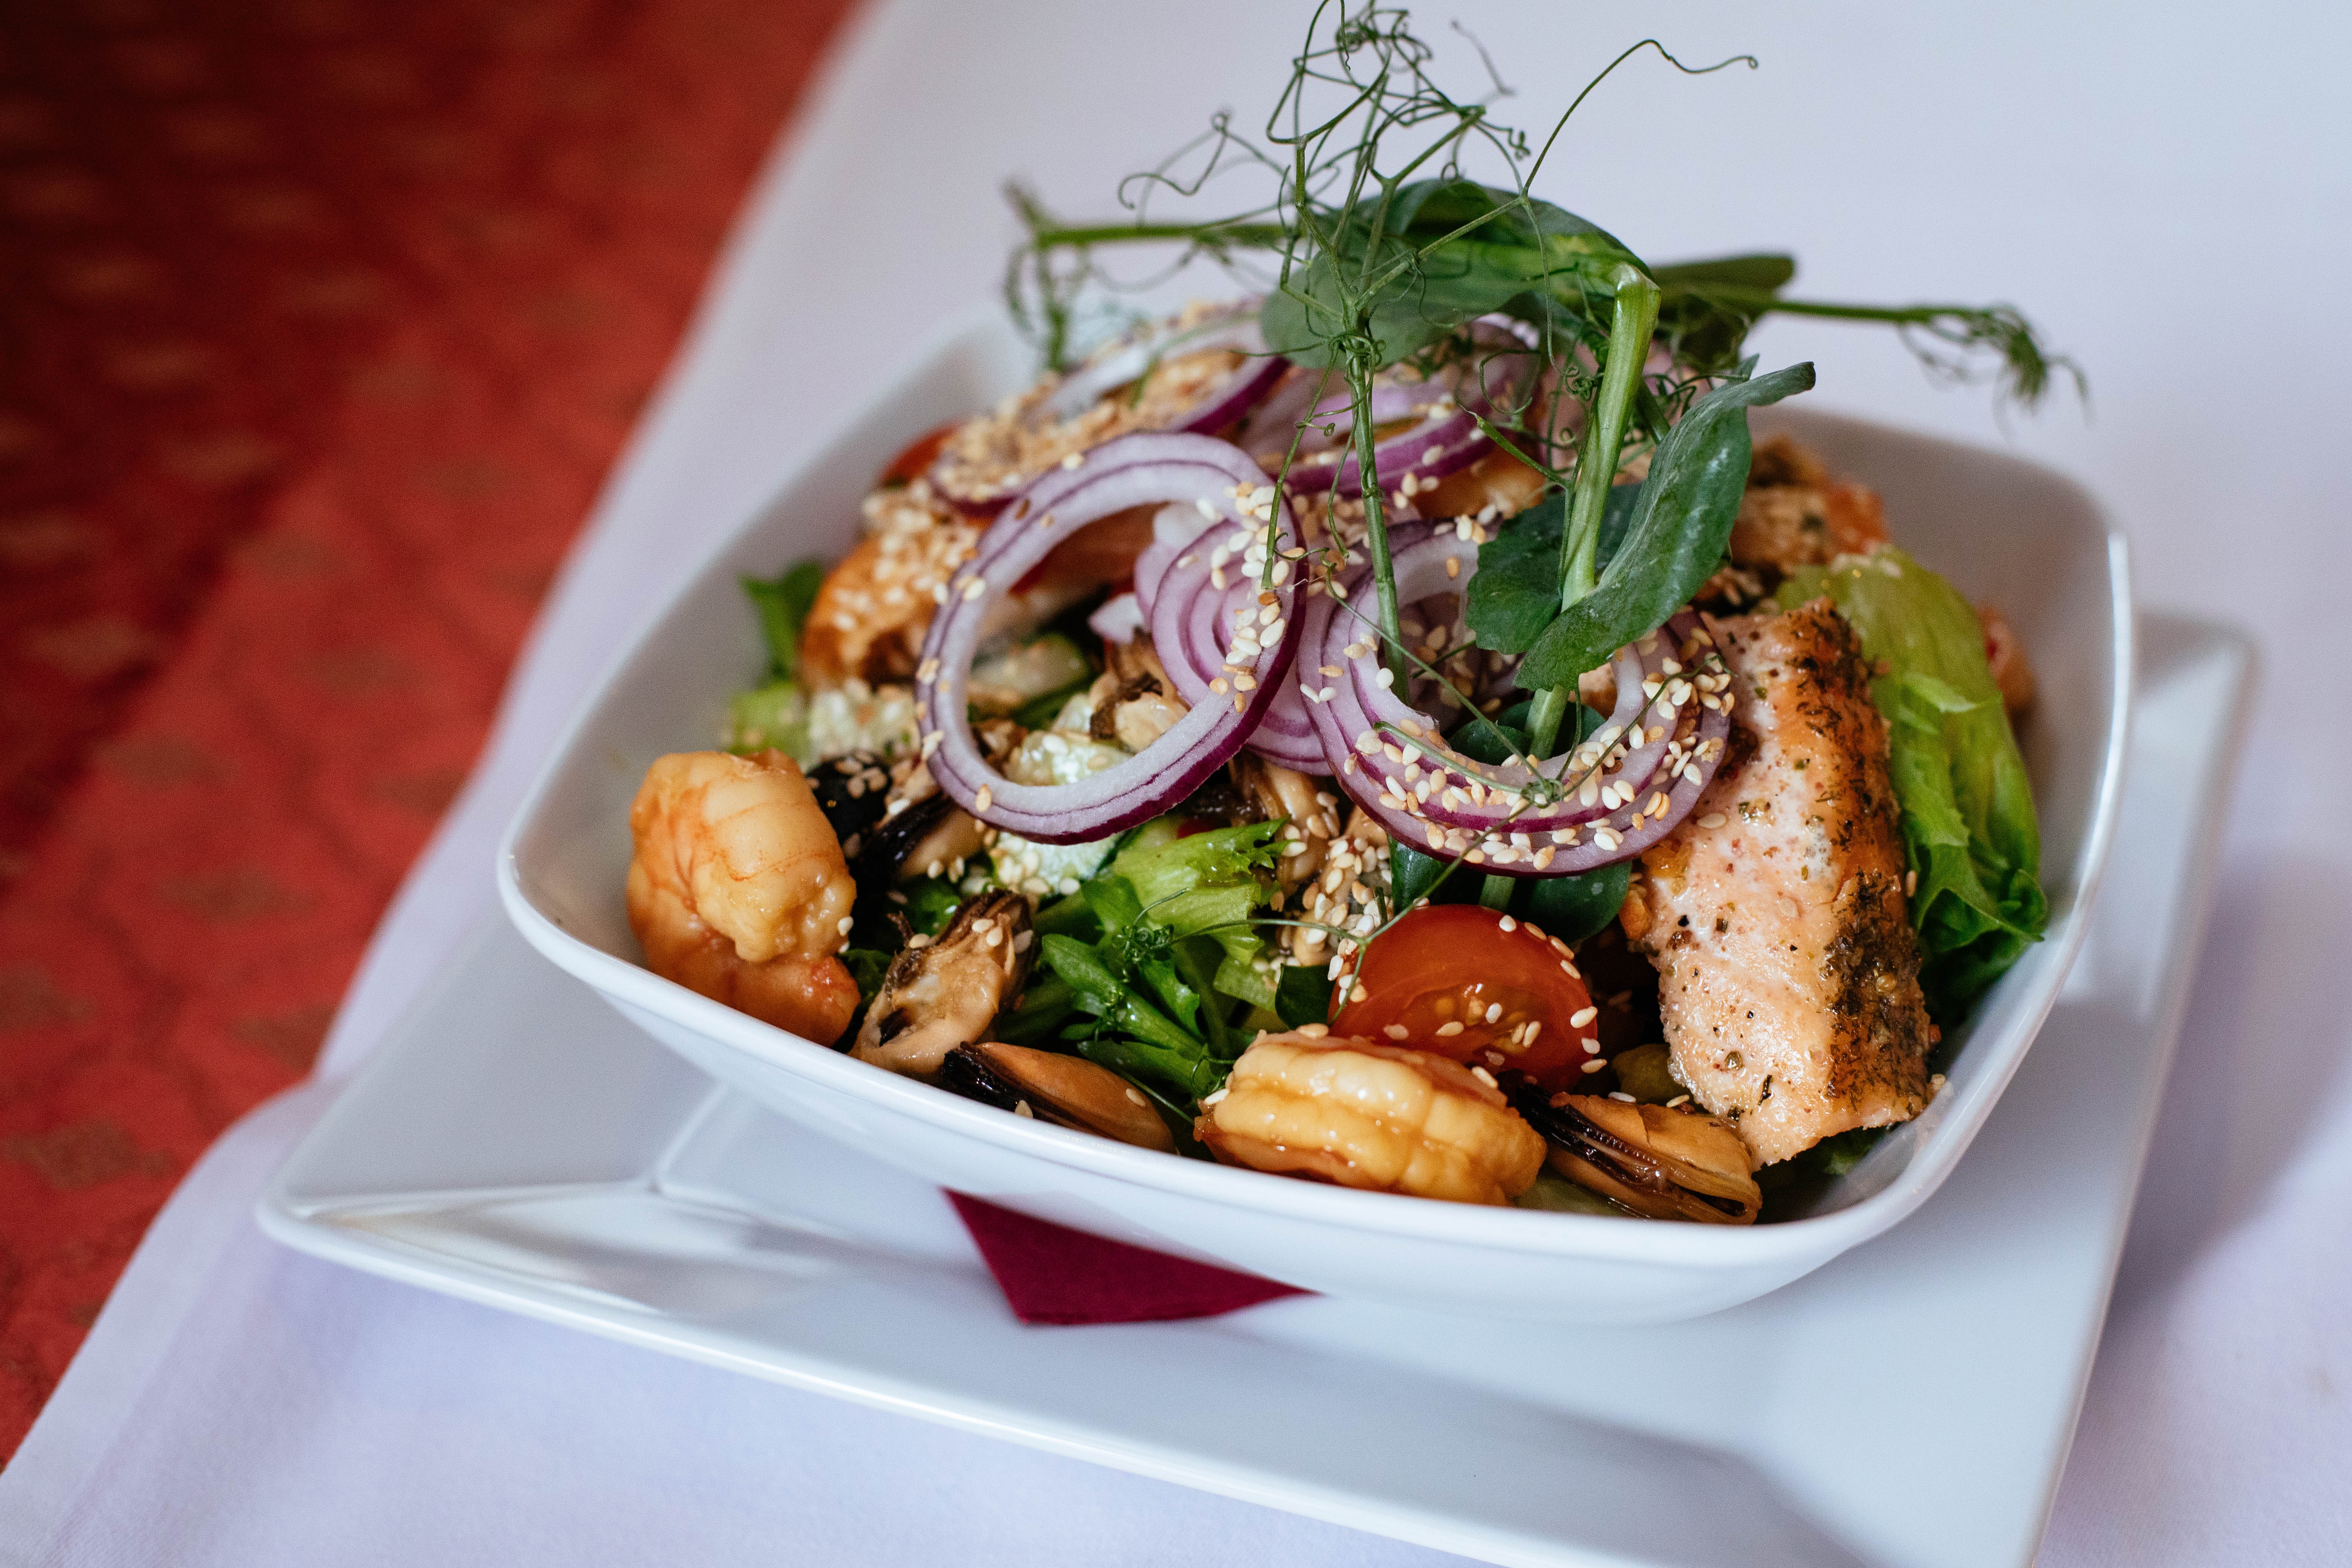
dish, food, cuisine, ingredient, salad, meat, produce, la carte food, recipe, fattoush, Chinese chicken salad, vegetarian food, vegetable, caesar salad, vegan nutrition